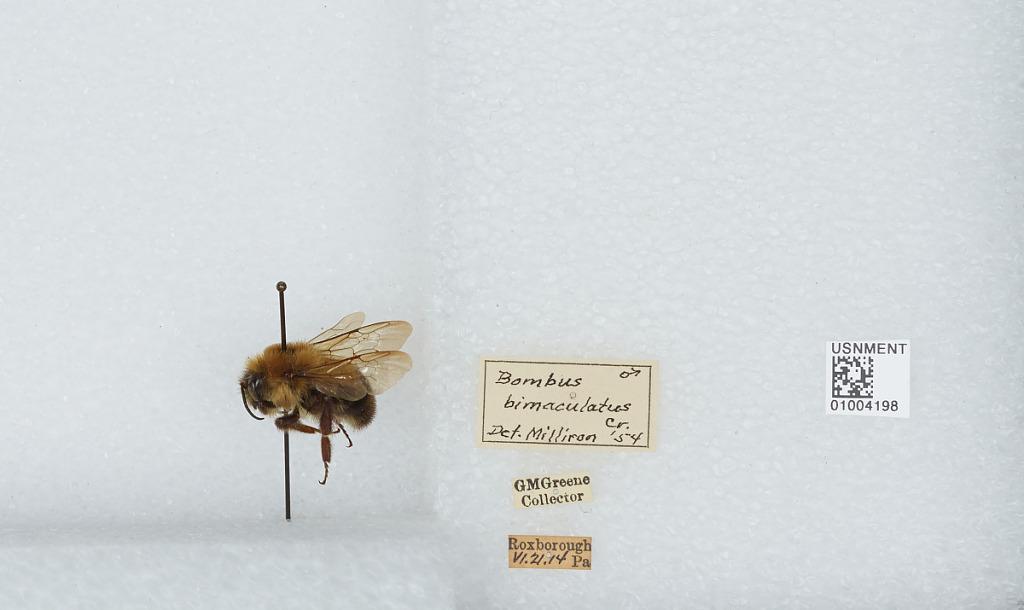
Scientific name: Bombus (Pyrobombus) bimaculatus Cresson
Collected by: G. Greene
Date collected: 1914-6-21
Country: United States
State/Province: Pennsylvania
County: Philadelphia
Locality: Roxborough
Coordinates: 40.0383, -75.2225
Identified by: Milliron